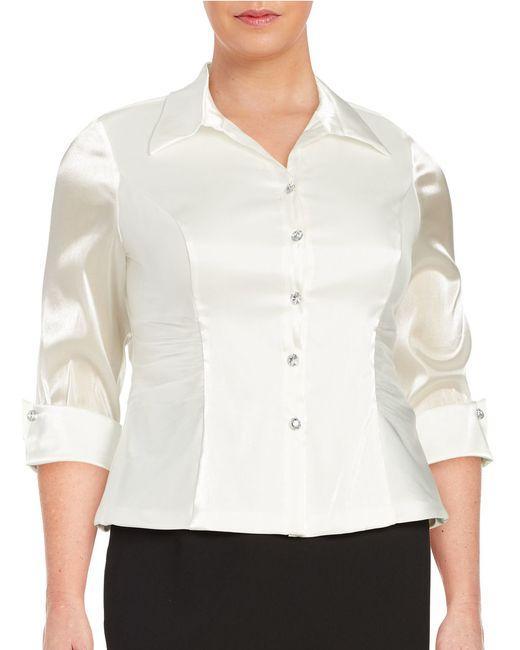
weißes formelles Top mit geknöpften Ärmeln und Ellbogenärmeln